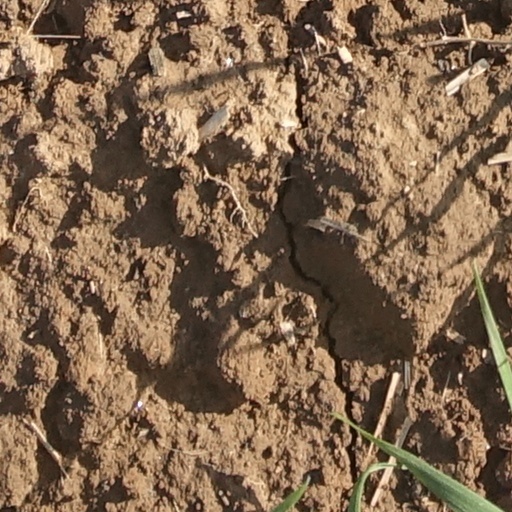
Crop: wheat